Vilhelm Melbye

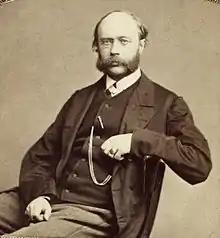

Knud Frederik Vilhelm Hannibal Melbye (14 May 1824 – 6 October 1882) was a Danish marine artist. Over the course of his career, he painted seascapes, coastal and harbor scenes, sailing vessels and topographical subjects in many parts of Europe, especially in the Mediterranean region.